The Advertiser (Adelaide)

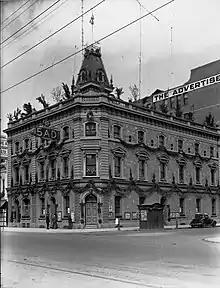
The Advertiser Building on King William Street, Adelaide, 1936

On 1 April 1889, the main publication was re-branded with an abbreviated title, "The Advertiser". In December 1891, Burden retired, and sold his share of the company to Bonython, who, from 1894 to 1929, became the sole proprietor of "The Advertiser". As well as being a talented newspaper editor, he also supported the movement towards the Federation of Australia. Later, in 1923, after a run of 60 years, "The Express" was stopped just as its renamed rival, "The News", was starting. On 12 January 1929, "The Mail" announced that Bonython had sold "The Advertiser" for £1,250,000 to a group of Melbourne financiers "The Herald and Weekly Times", an external media company, now had the controlling stake, but Bonython still retained a 48.7% interest. Bonython then retired from his newspapers in 1929, after 65 years' service, and his son, John Lavington Bonython, became editor. In February 1931, in the wake of the Great Depression, "The Advertiser" took over and shut down its ailing competitors, "The Register" (published 1836-1931), "The Chronicle" ("Register's" Saturday sister publication), and "The Observer" (published 1843-1931), briefly renaming itself for seven months as "The Advertiser and Register".